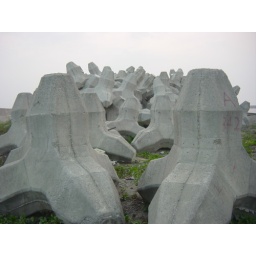
beach at an ping in tainan taiwan horse stable scuba diving013